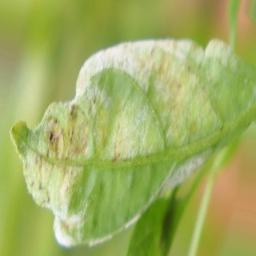
Label: powdery mildew